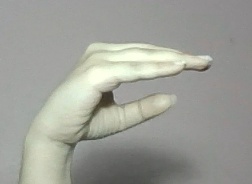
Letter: jeem